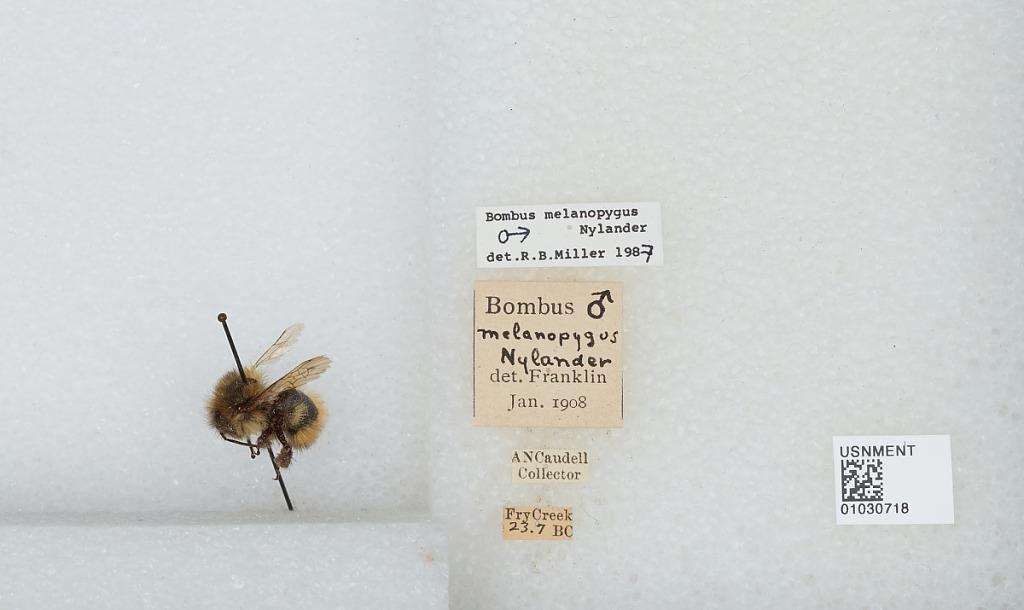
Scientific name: Bombus (Pyrobombus) melanopygus Nylander
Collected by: A. Caudell
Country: Canada
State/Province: British Columbia
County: Boundary
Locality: Fry Creek
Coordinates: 50.0586, -116.877
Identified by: Miller, R. B.